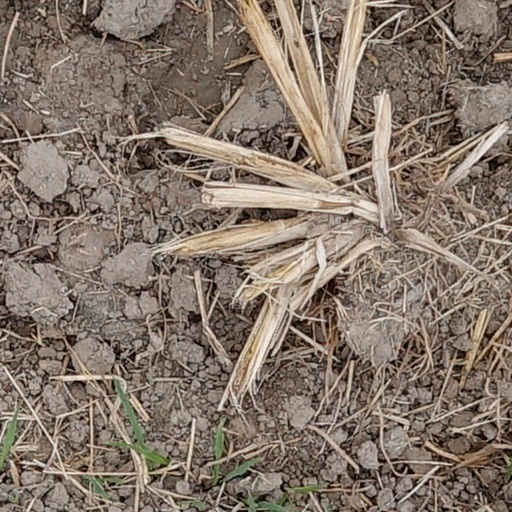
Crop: wheat